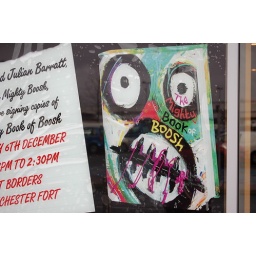
part of poster advertising the book signing hanging in borders window